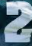
Number: 2